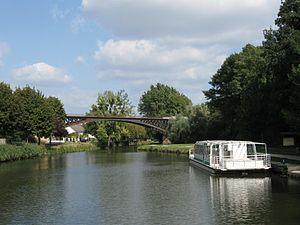
Canal d'Orléans, Mardié, Loiret, France
Le projet de restauration du canal d’Orléans décidé en 2005 par le Conseil général du département français du Loiret vise deux objectifs : offrir la possibilité de randonnées douces sur les chemins de halage du canal et ouvrir le canal à la navigation de plaisance.